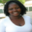
Label: woman